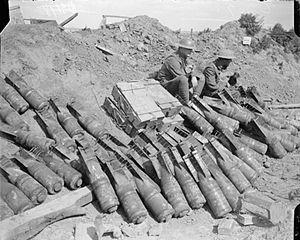
Un dépôt de munitions est un lieu dans lequel sont ou peuvent être stockés des munitions ou explosifs ; il peut s'agir de bombes, torpilles, mines, grenades, petites munitions d'armes à feu, etc.